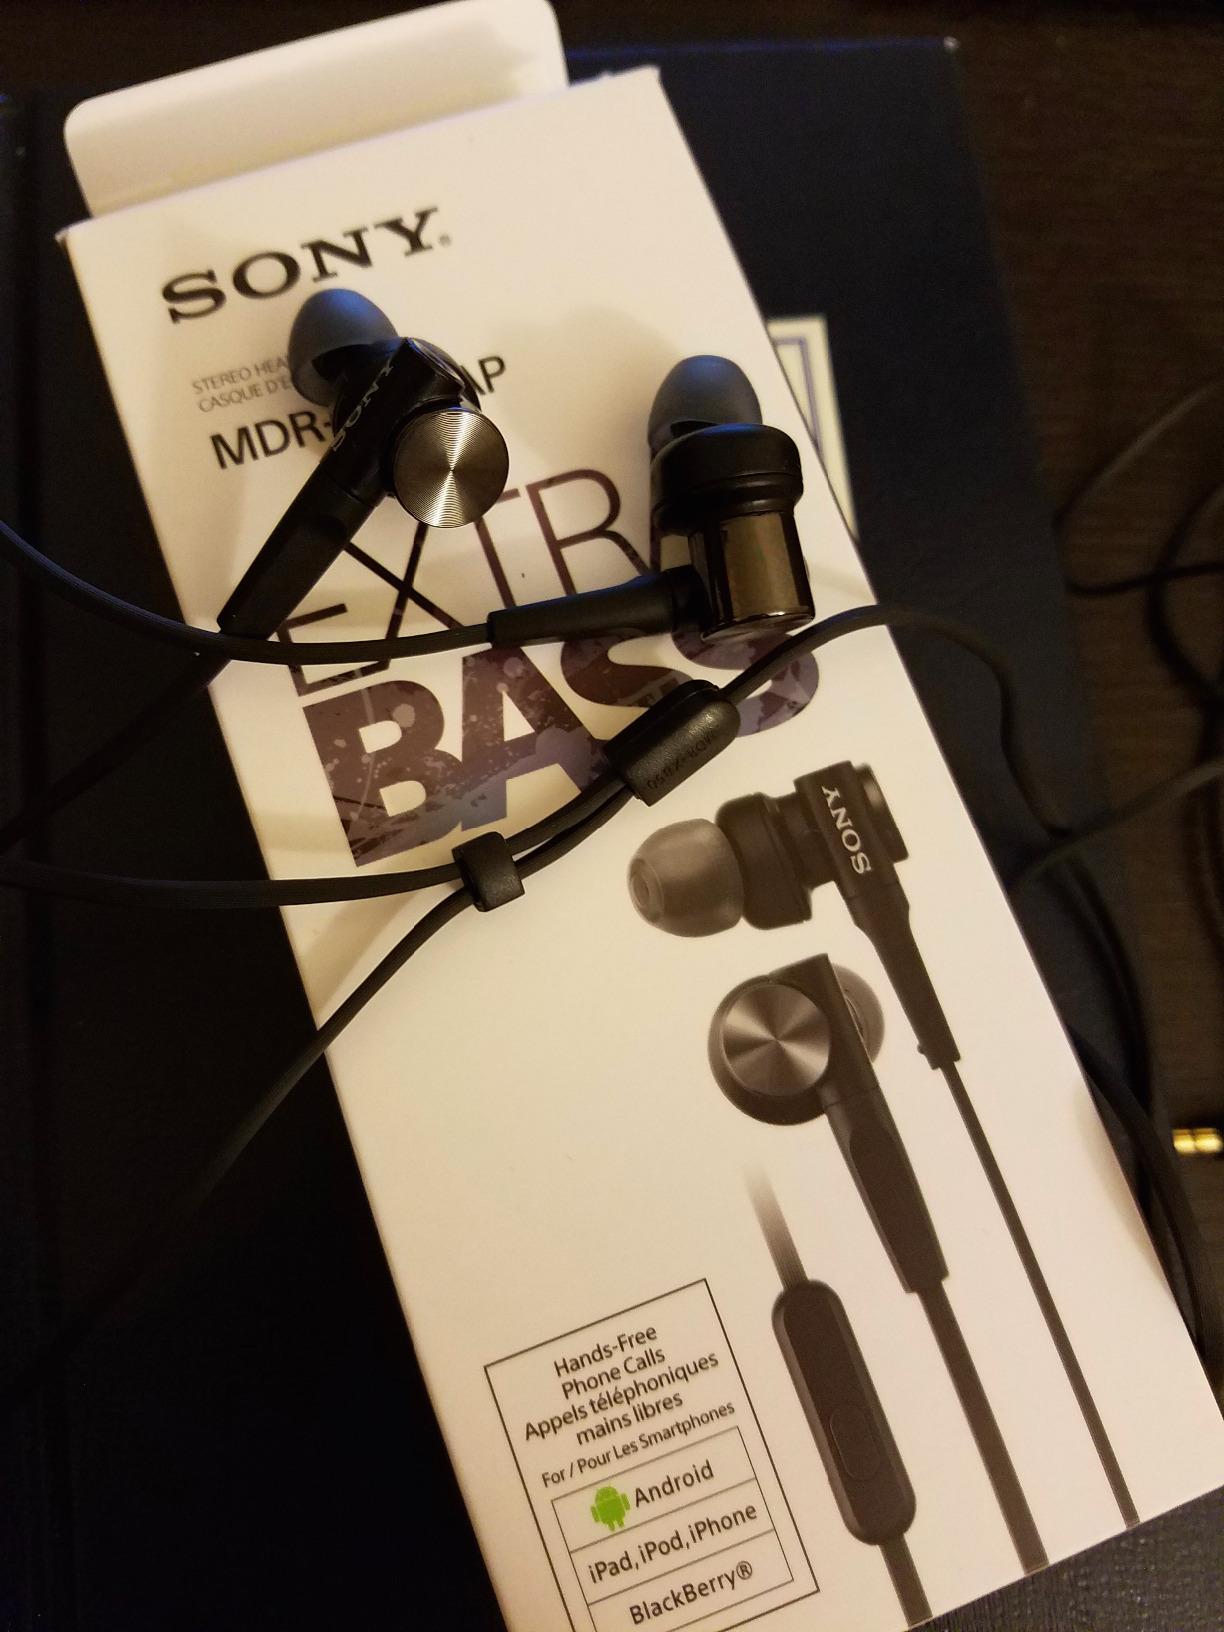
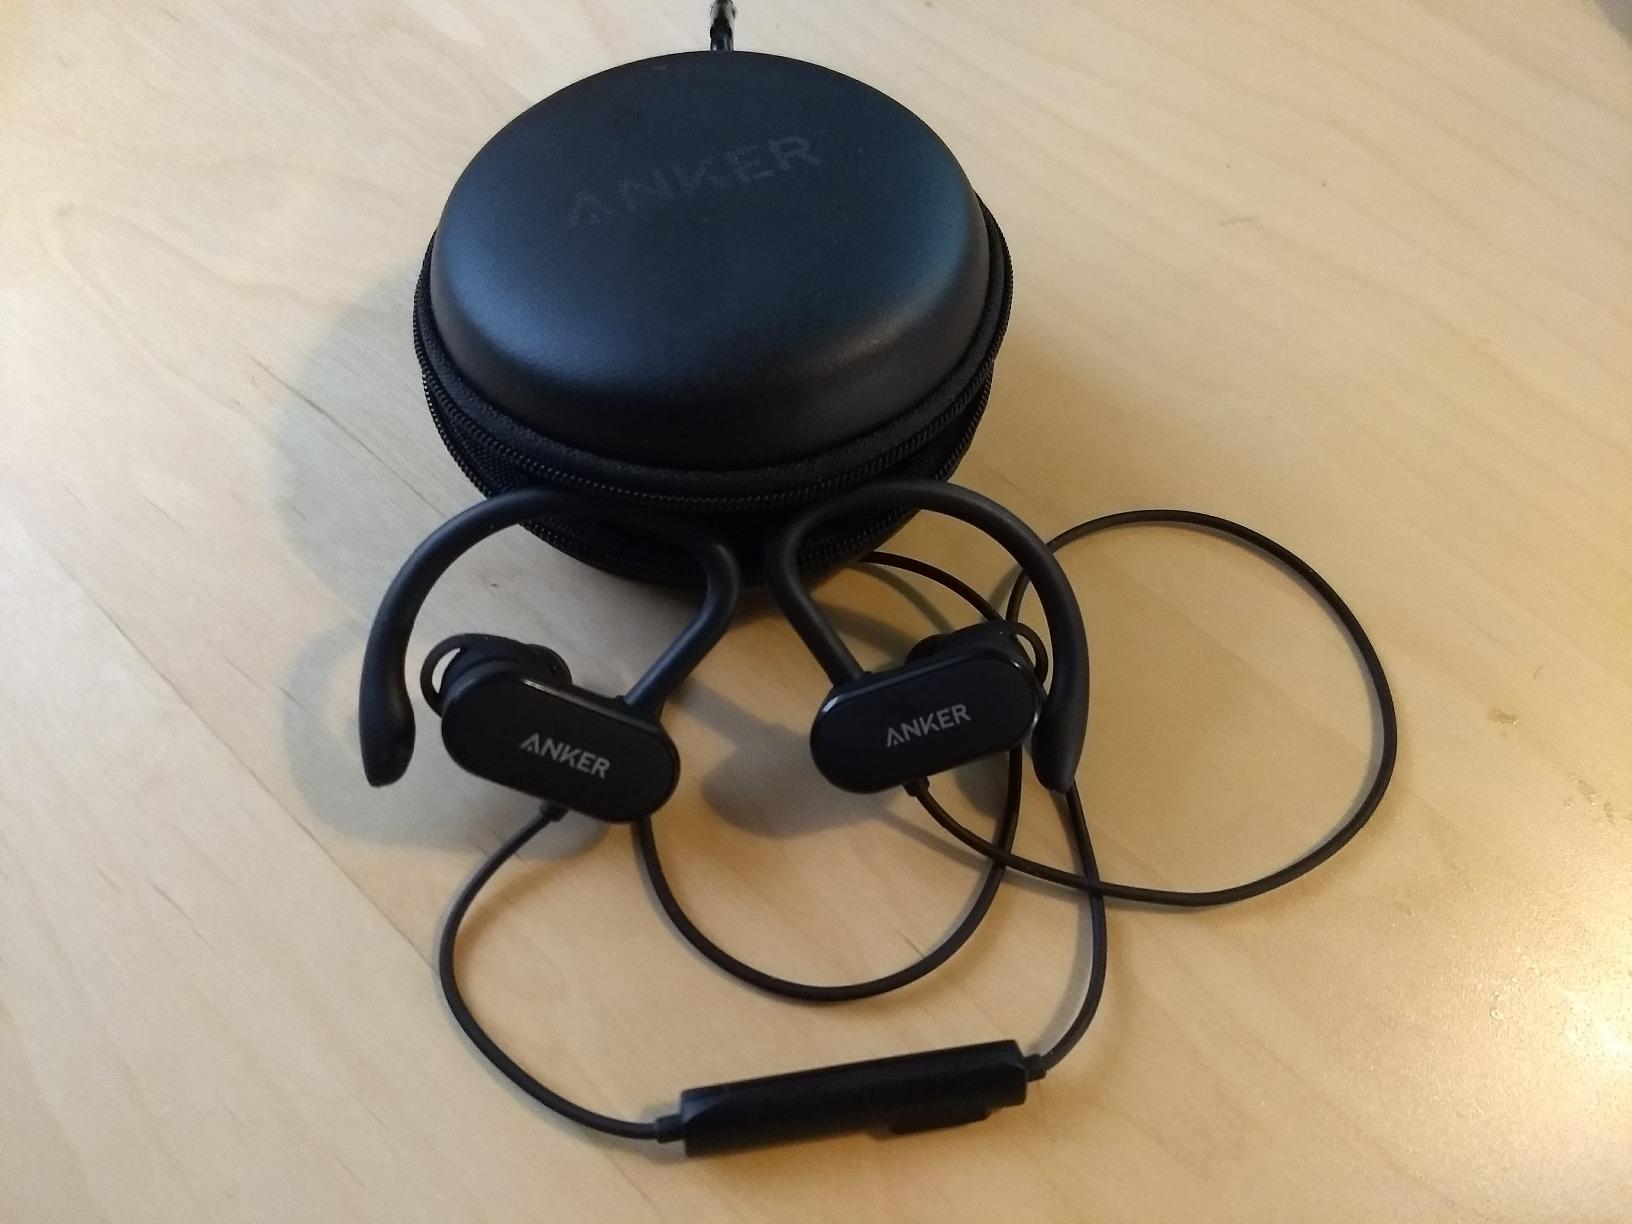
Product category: headphones
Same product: no